Eden (New Zealand TV channel)

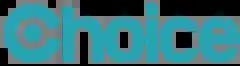
Choice TV logo used from 2015 to 2022.

In November 2014, Canada's Blue Ant Media bought a majority stake in Choice TV, marking the group's first international expansion.